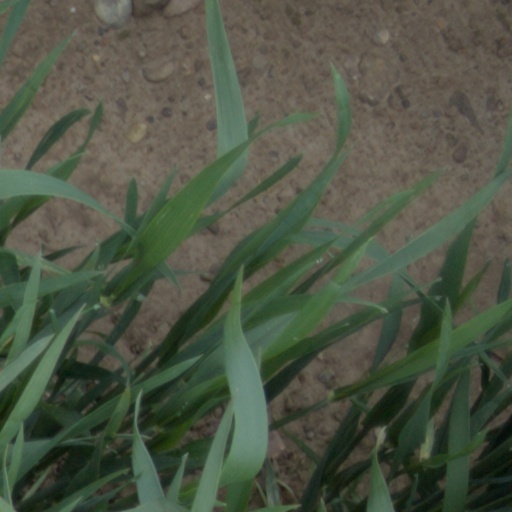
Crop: wheat